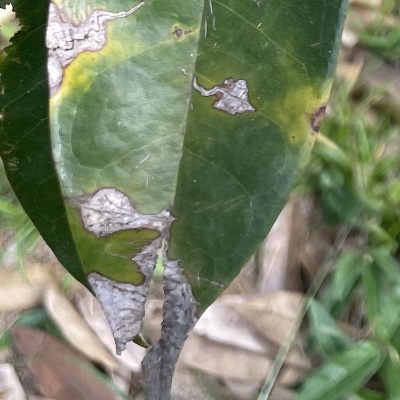
Label: Leaf_Blight